Silvia Malagrino

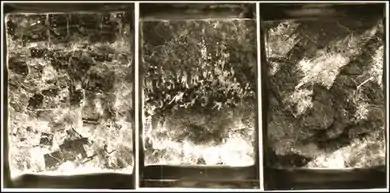
Silvia A. Malagrino, "Habitat", Gelatin silver print photographs, three panels 43" x 60" each, 1992

Malagrino was born in Buenos Aires, Argentina in 1950. She graduated from Alliance Française de Buenos Aires as a professor of French and French Literature (1971). From 1971-5, she studied Literature and Modern Languages at the Facultad de Filosofía y Letras of the Universidad de Buenos Aires, until the university was closed during the Dirty War, the period of state-sponsored violence from 1974 to 1983 in which thousands of Argentines were killed, tortured, or "disappeared." In response to the censorship of language, Malagrino learned photography; after a close friend disappeared, however, she left Argentina in 1978. She lived in Philadelphia until 1981—where she took photography courses at the Philadelphia College of Art—and has lived and worked in Chicago since 1982. She taught photography at Columbia College Chicago from 1982–5 and earned an MFA from the University of Illinois at Chicago in 1987. Between 1987–90, Malagrino was a Visiting Artist at the School of The Art Institute of Chicago and began exhibiting her work widely. In 1990, she accepted an appointment to the faculty of the School of Art and Design, University of Illinois at Chicago.